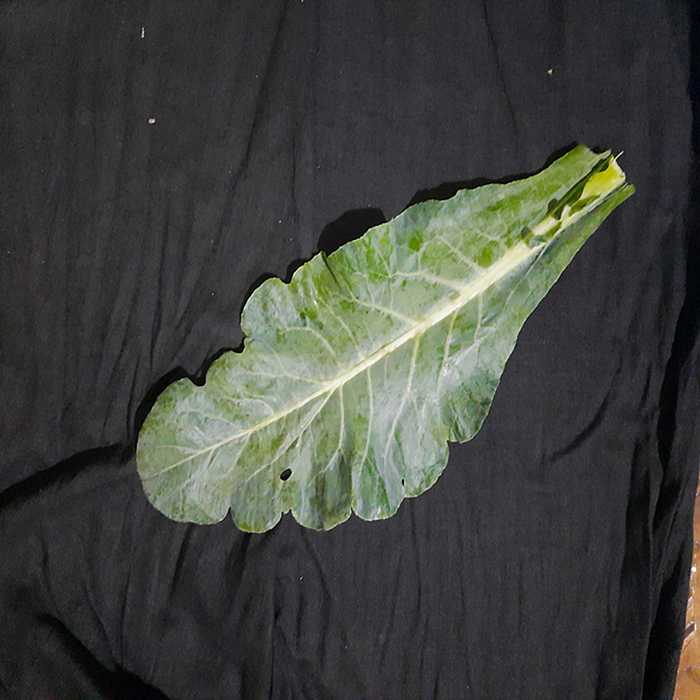
Plant: Cauliflower
Label: Fresh leaf